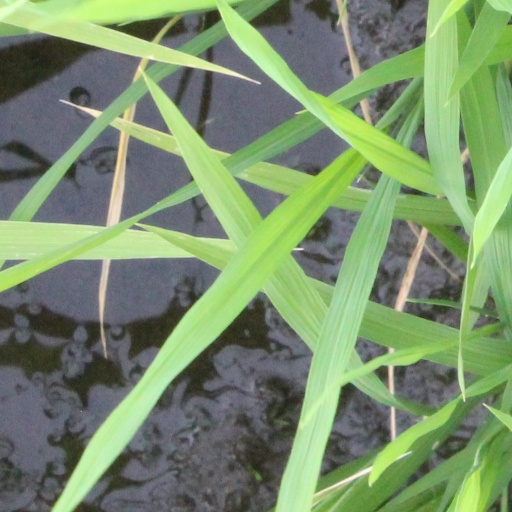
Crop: rice